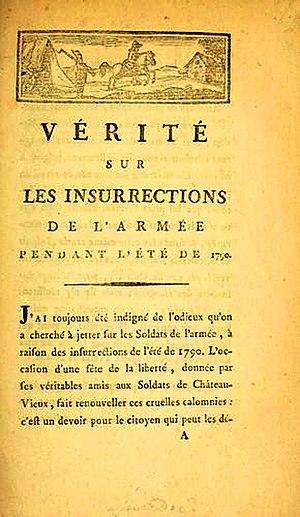
Vérité sur les insurrections de l'armée pendant l'été de 1790 par Thomas-Augustin de Gasparin
Thomas-Augustin de Gasparin, né le 27 février 1754 à Orange, où il est mort le 11 novembre 1793, est un officier français et député des Bouches-du-Rhône à l’Assemblée législative et à la Convention nationale.